Carlos Gonzaga

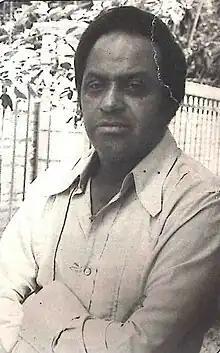
Gonzaga in 1976

José Gonzaga Ferreira (10 February 1924 – 25 August 2023), better known as Carlos Gonzaga, was a Brazilian singer who had national success with the 1958 version of the song "Diana".